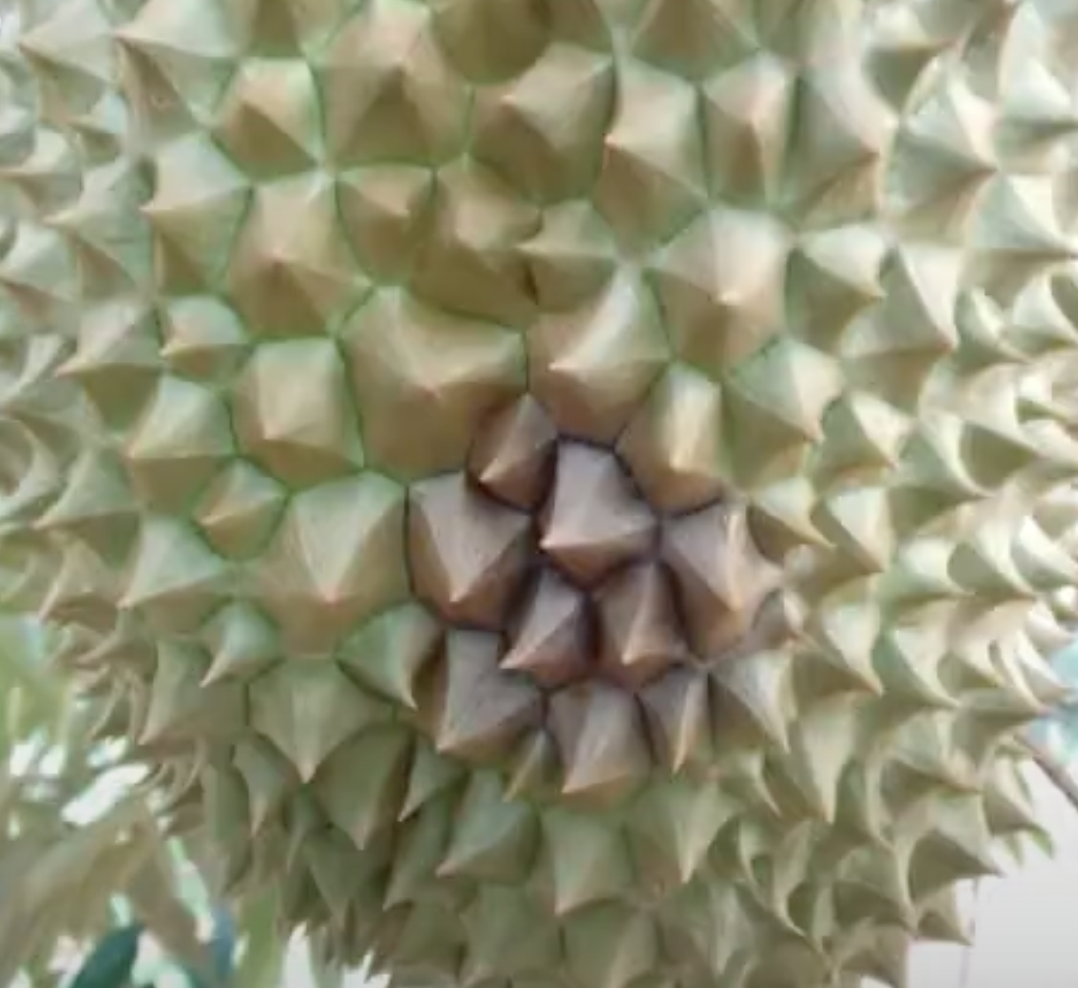
Label: fruit_rot